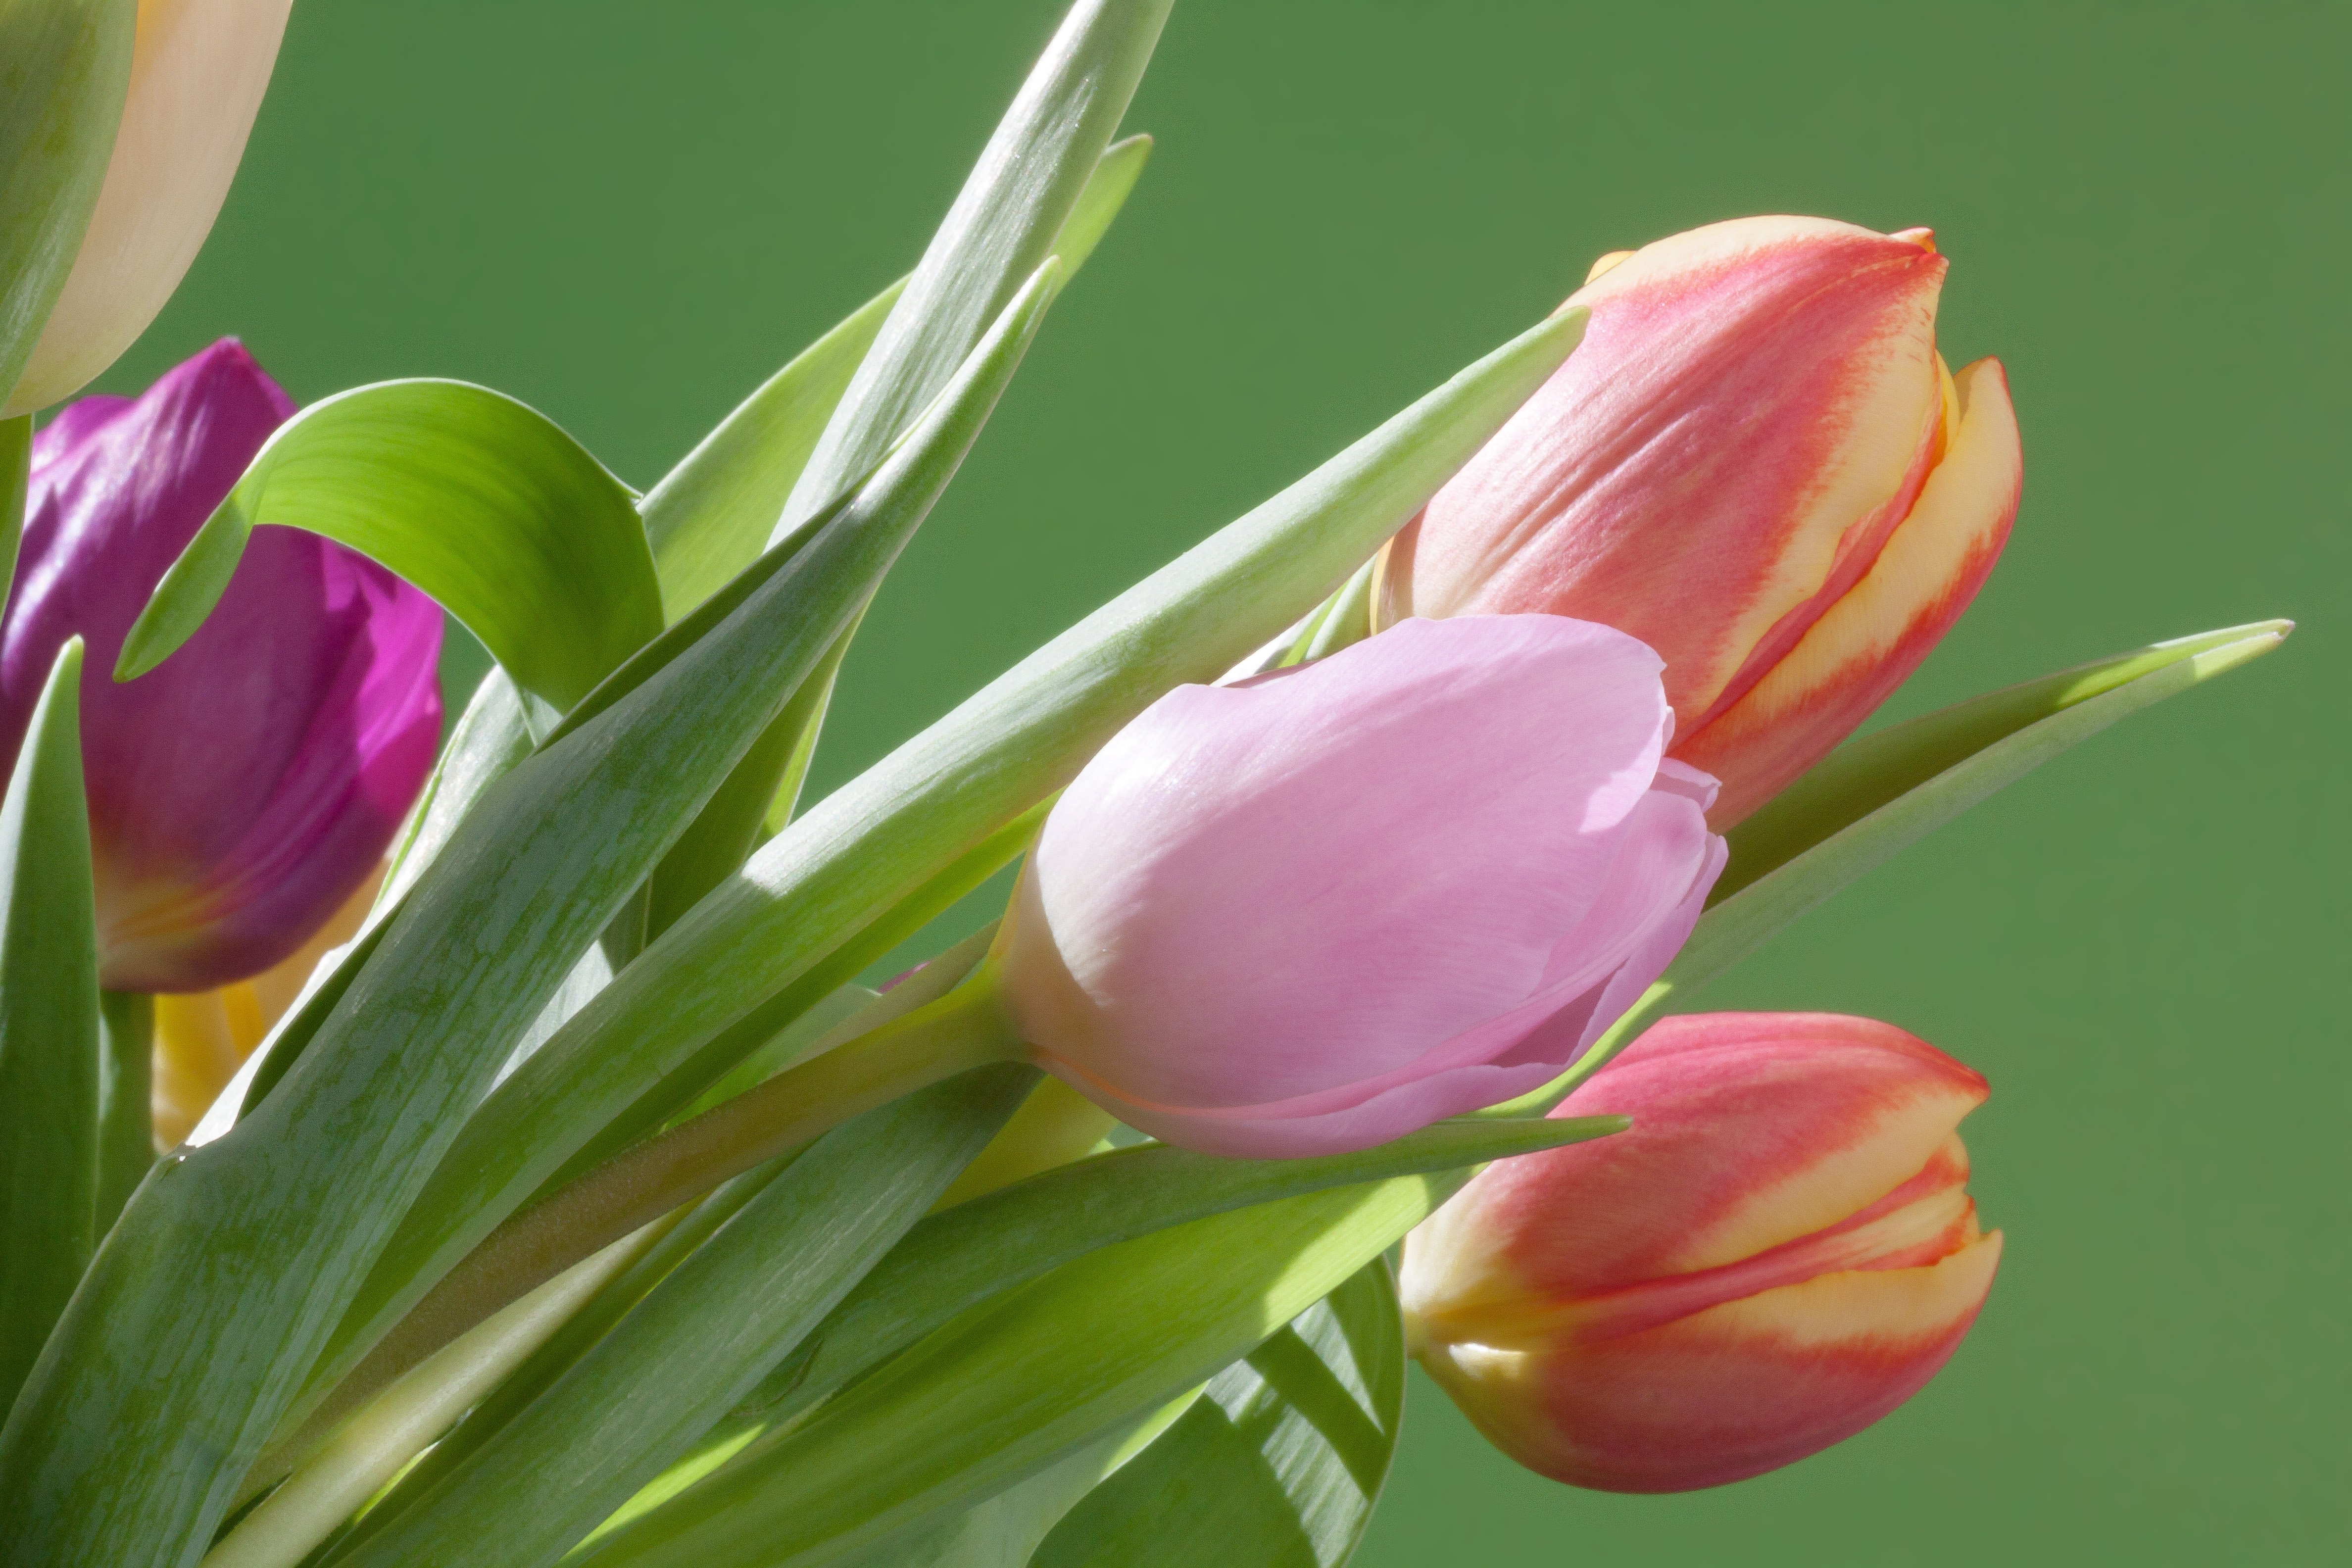
nature, blossom, plant, flower, petal, bloom, tulip, bouquet, spring, green, red, botany, yellow, pink, aquatic plant, flora, flowers, violet, tulips, lily, bud, macro photography, spring awakening, fr hlingsanfang, flowering plant, schnittblume, lily family, flower bracts, plant stem, land plant